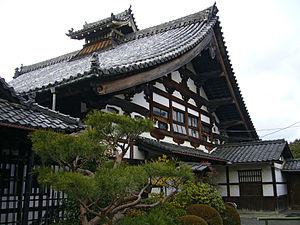
Le Shunkō-in est un temple bouddhiste Zen situé à Kyoto qui appartient à l'école Myōshin-ji, qui est la plus importante des 14 écoles japonaises Rinzai du Bouddhisme Zen. Le temple est fondé en 1590 par Horio Yoshiharu, seigneur féodal, du domaine de Matsue dans l'actuelle préfecture de Shimane. Ce temple abrite d'importants objets historiques qui reflètent l'atmosphère religieuse et artistique multiforme au Japon à partir du XVIᵉ siècle.
Voici la liste des quatorze branches de l'école rinzai d'obédience bouddhiste zen.
Le Myōshin-ji est un temple situé à Kyōto au Japon. L'école Myōshin-ji du bouddhisme zen Rinzai est la plus grande école de Rinzai-shū. Cette école dispose de plus de 3 000 temples à travers tout le Japon ainsi que de dix-neuf monastères.